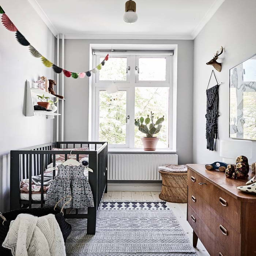
yellow house on the beach : vintage and rustic